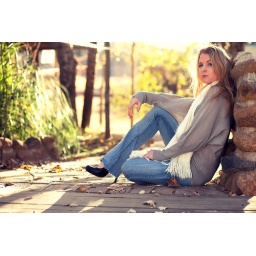
Lee sitting casually against a wall